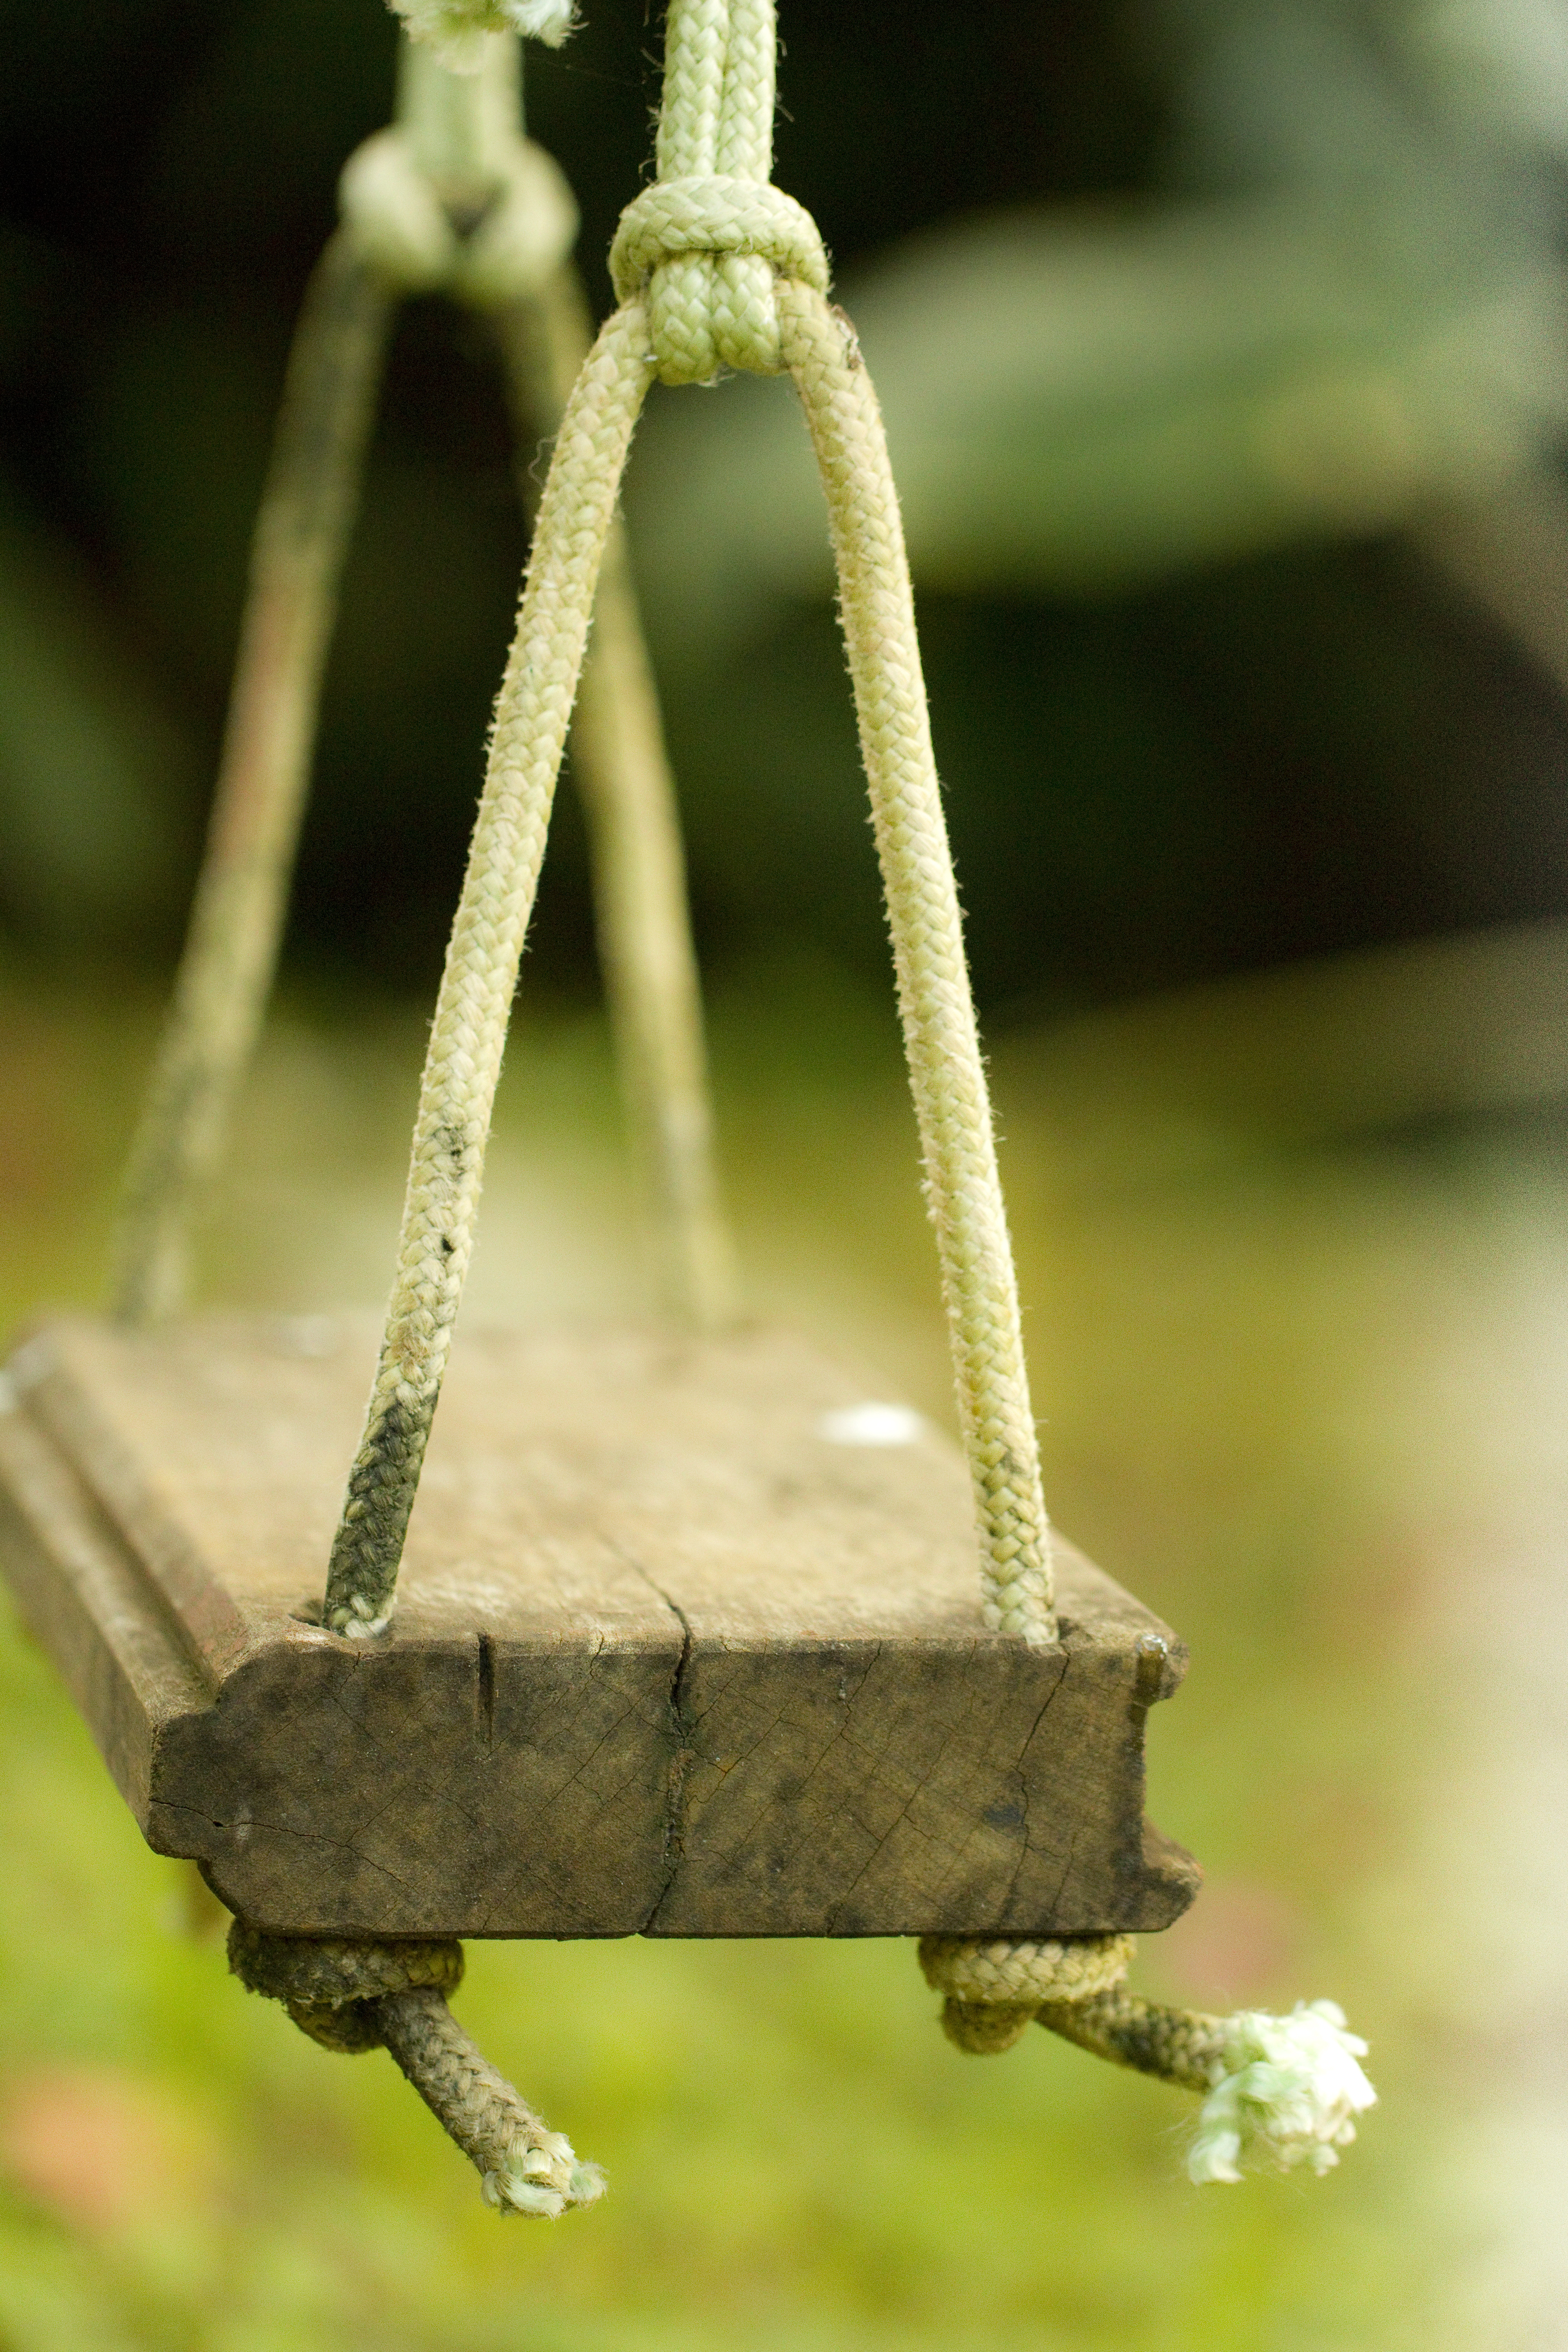
nature, branch, wood, leaf, flower, wildlife, green, insect, botany, fauna, swing, invertebrate, close up, macro photography, plant stem